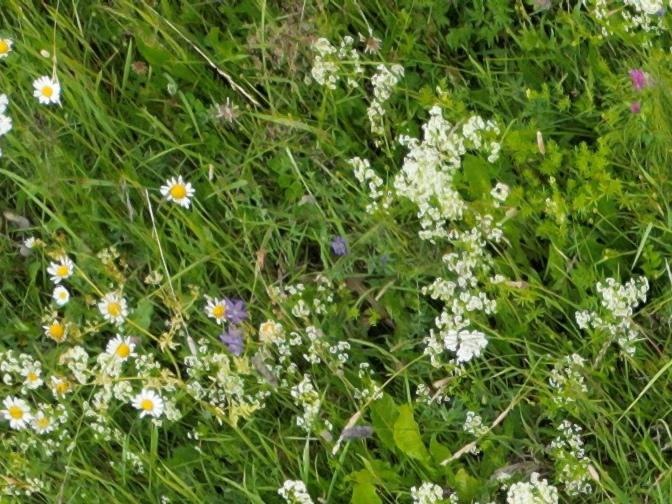
Flowers visible: yarrow flowers, yarrow flowers,  daisy flowers,  daisy flowers, yarrow flowers, yarrow flowers,  daisy flowers, yarrow flowers, yarrow flowers, yarrow flowers, yarrow flowers,  daisy flowers, yarrow flowers,  daisy flowers,  daisy flowers, yarrow flowers, yarrow flowers, yarrow flowers, yarrow flowers, yarrow flowers, yarrow flowers, yarrow flowers,  daisy flowers,  daisy flowers, yarrow flowers,  daisy flowers